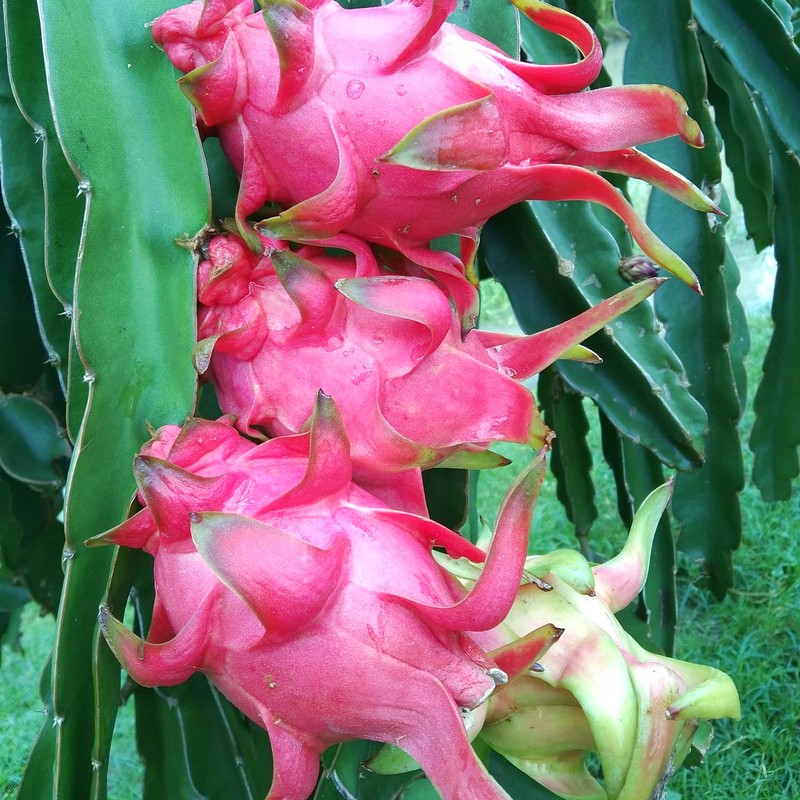
Label: Fresh Dragon Fruit